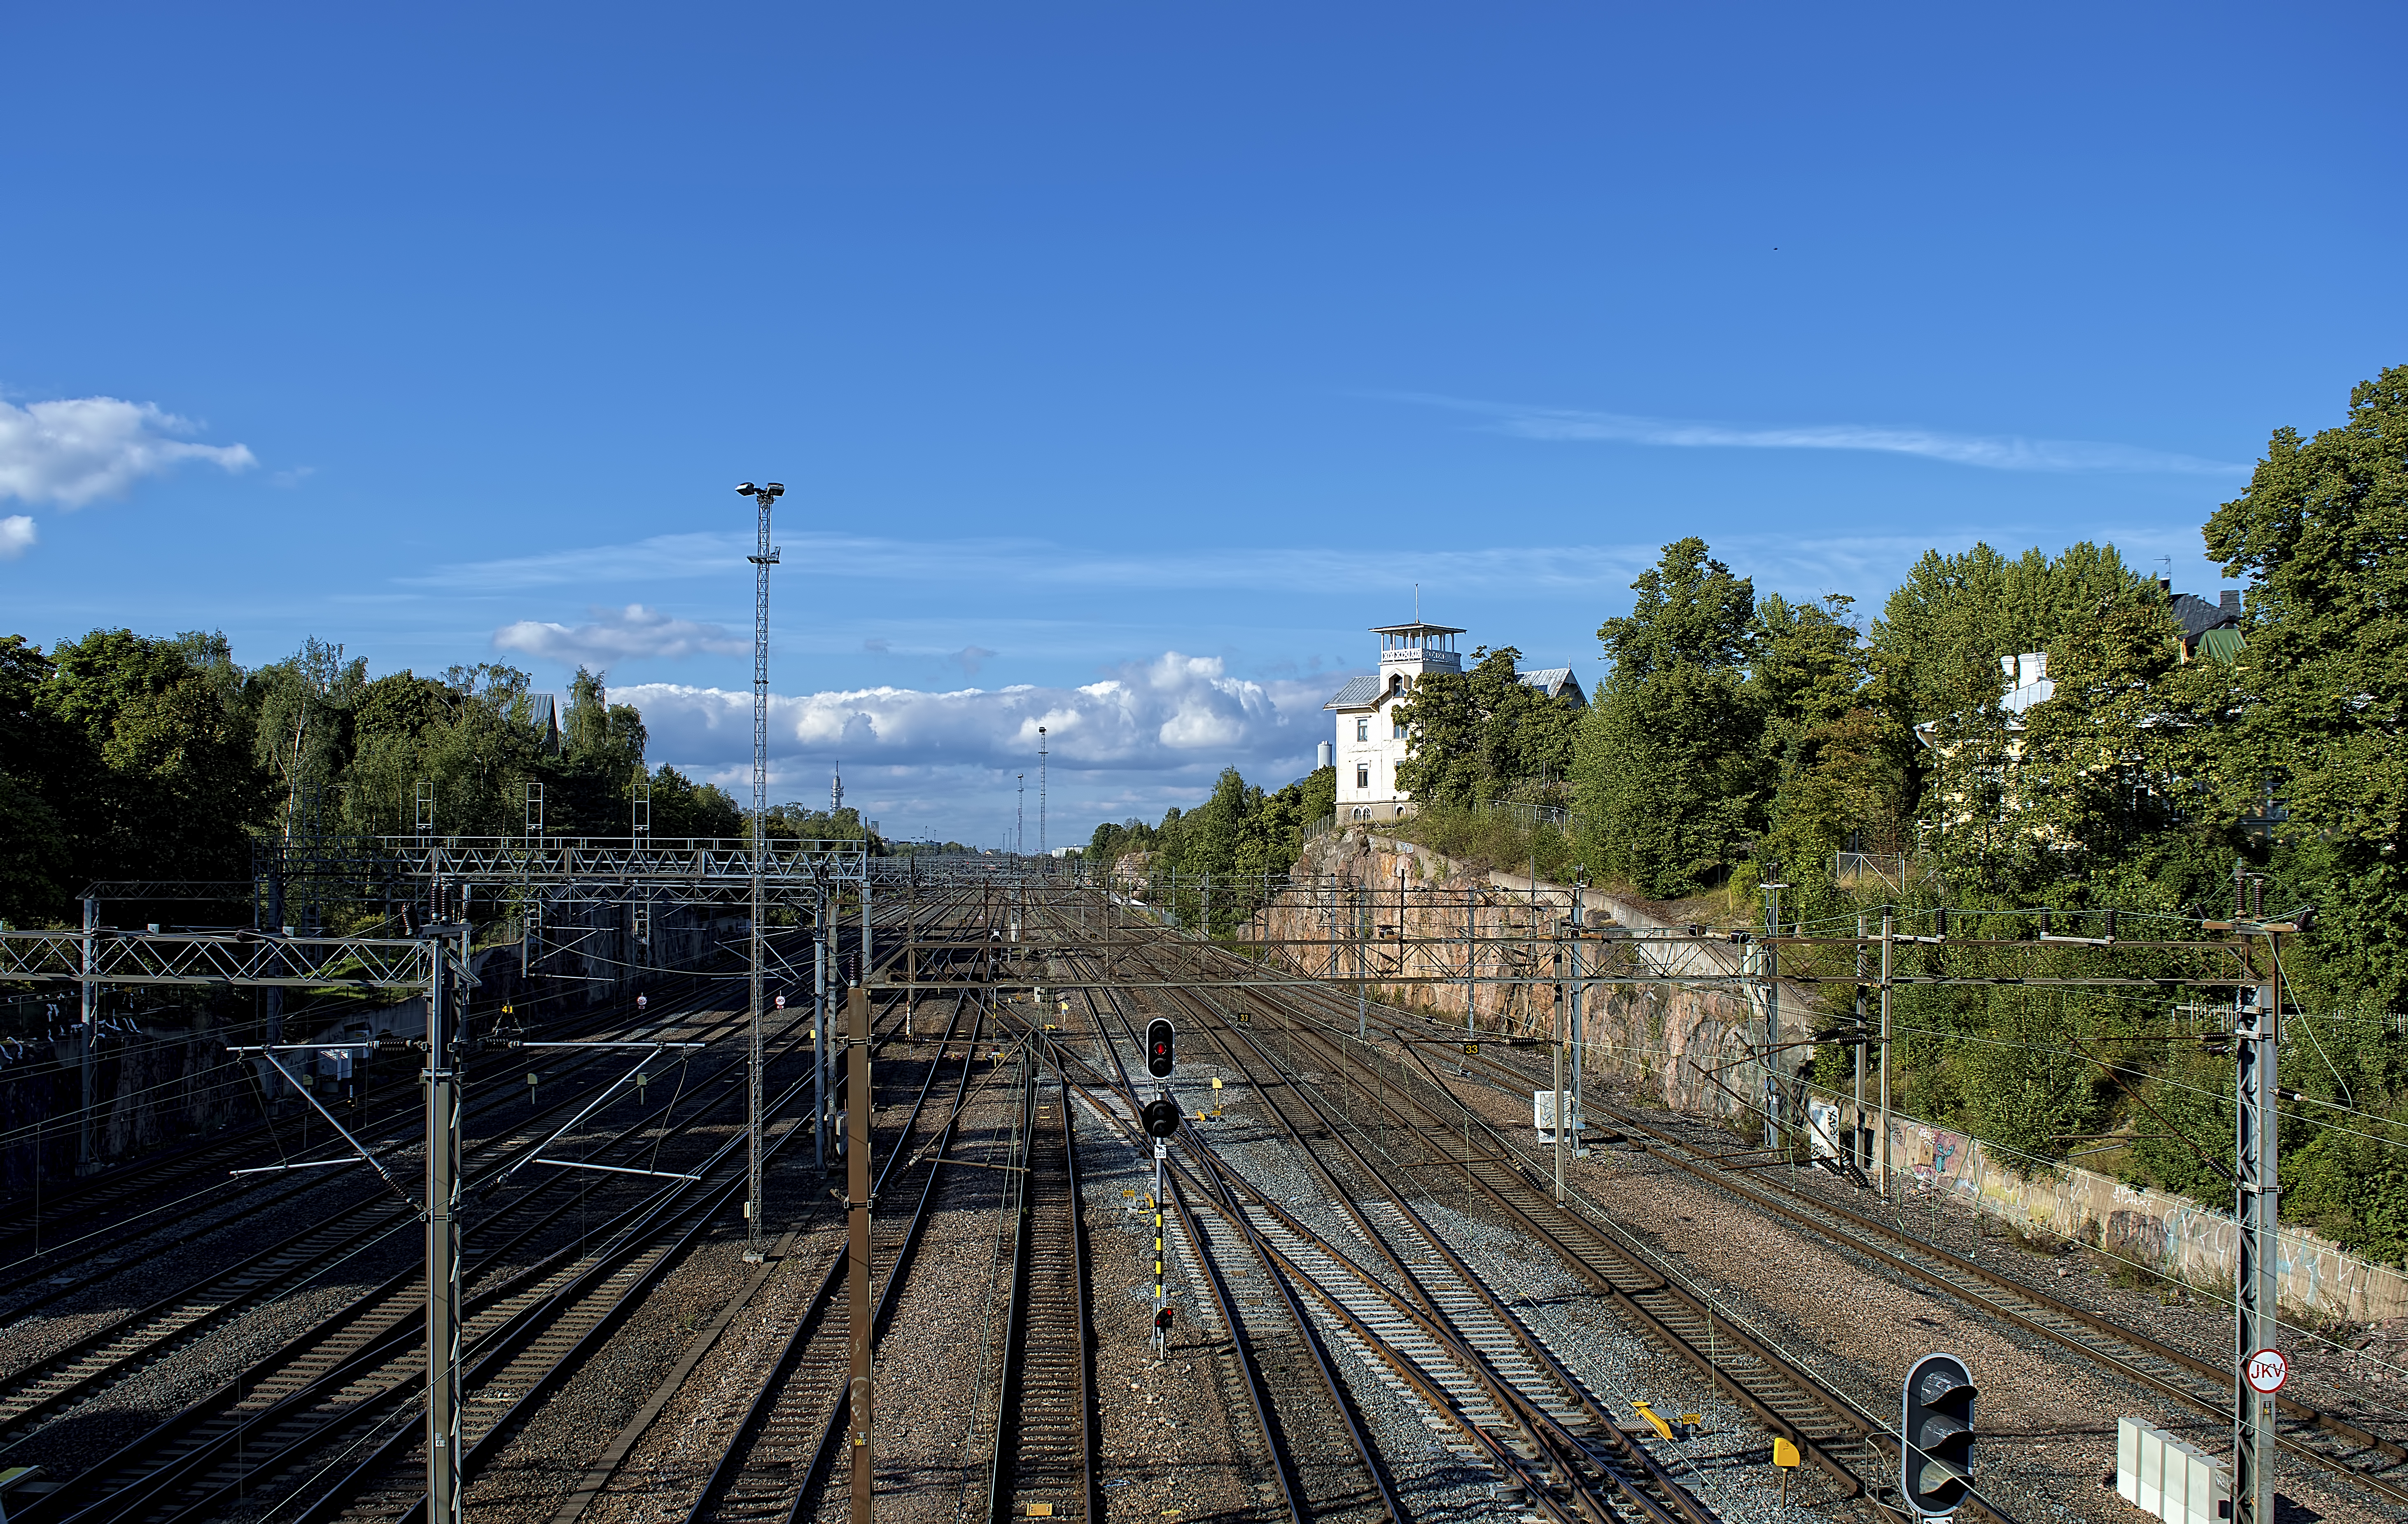
track, railway, bridge, transport, vehicle, tracks, finland, helsinki, linnunlaulu, northbound, silta, linnunlaulun, rail transport, rolling stock